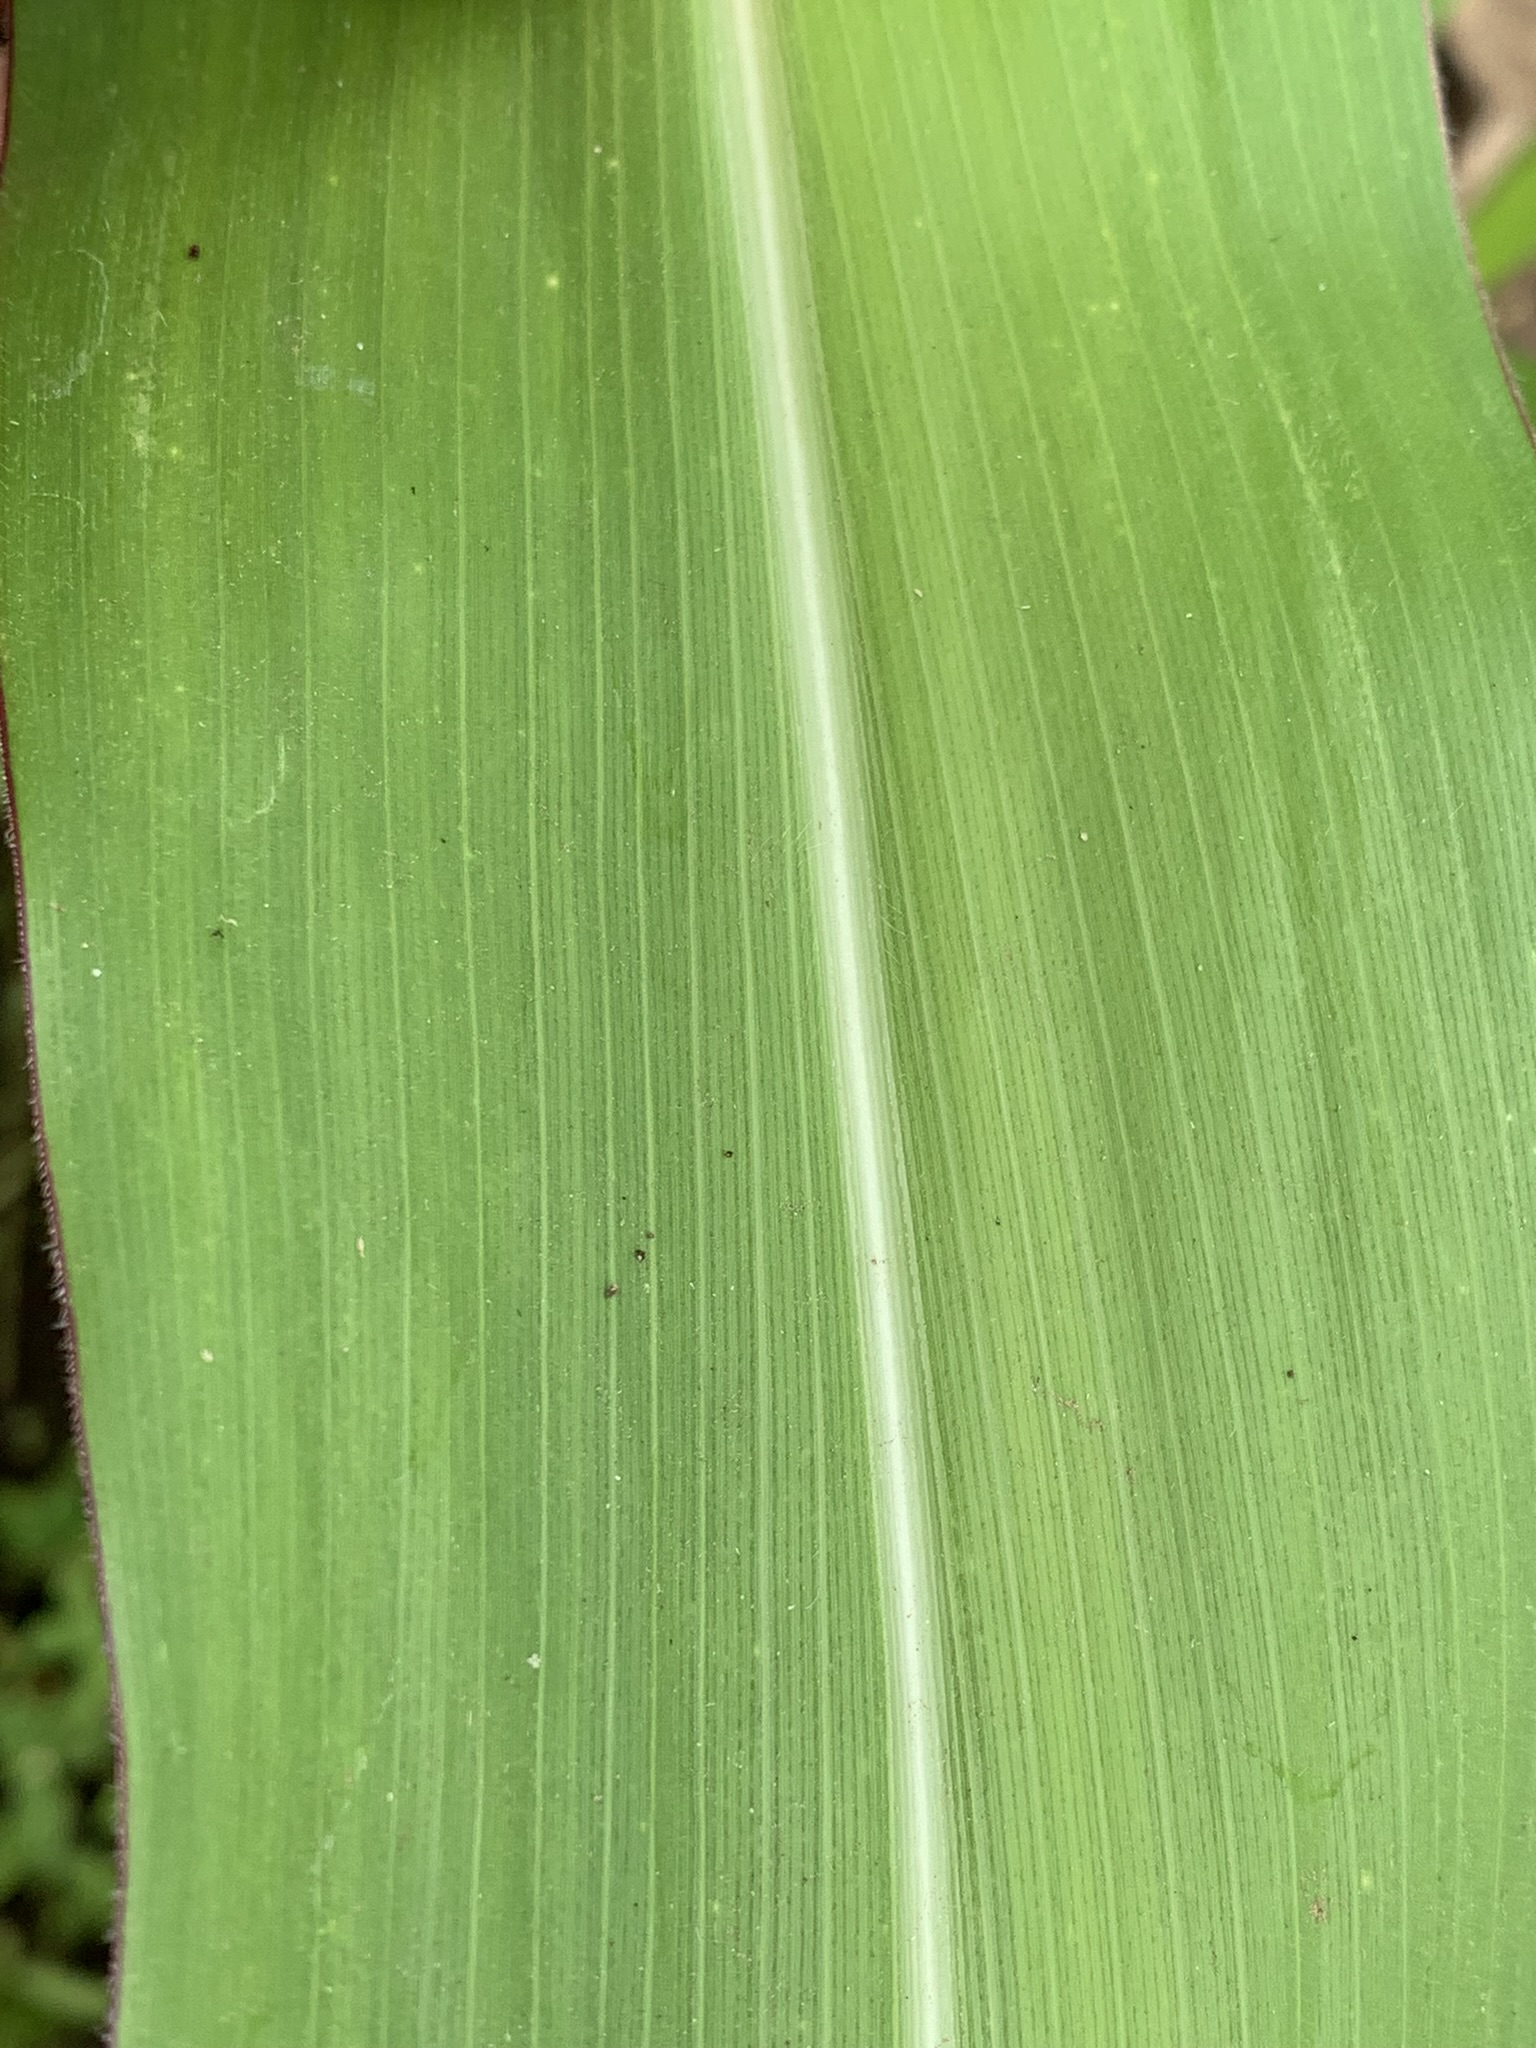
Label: Healthy